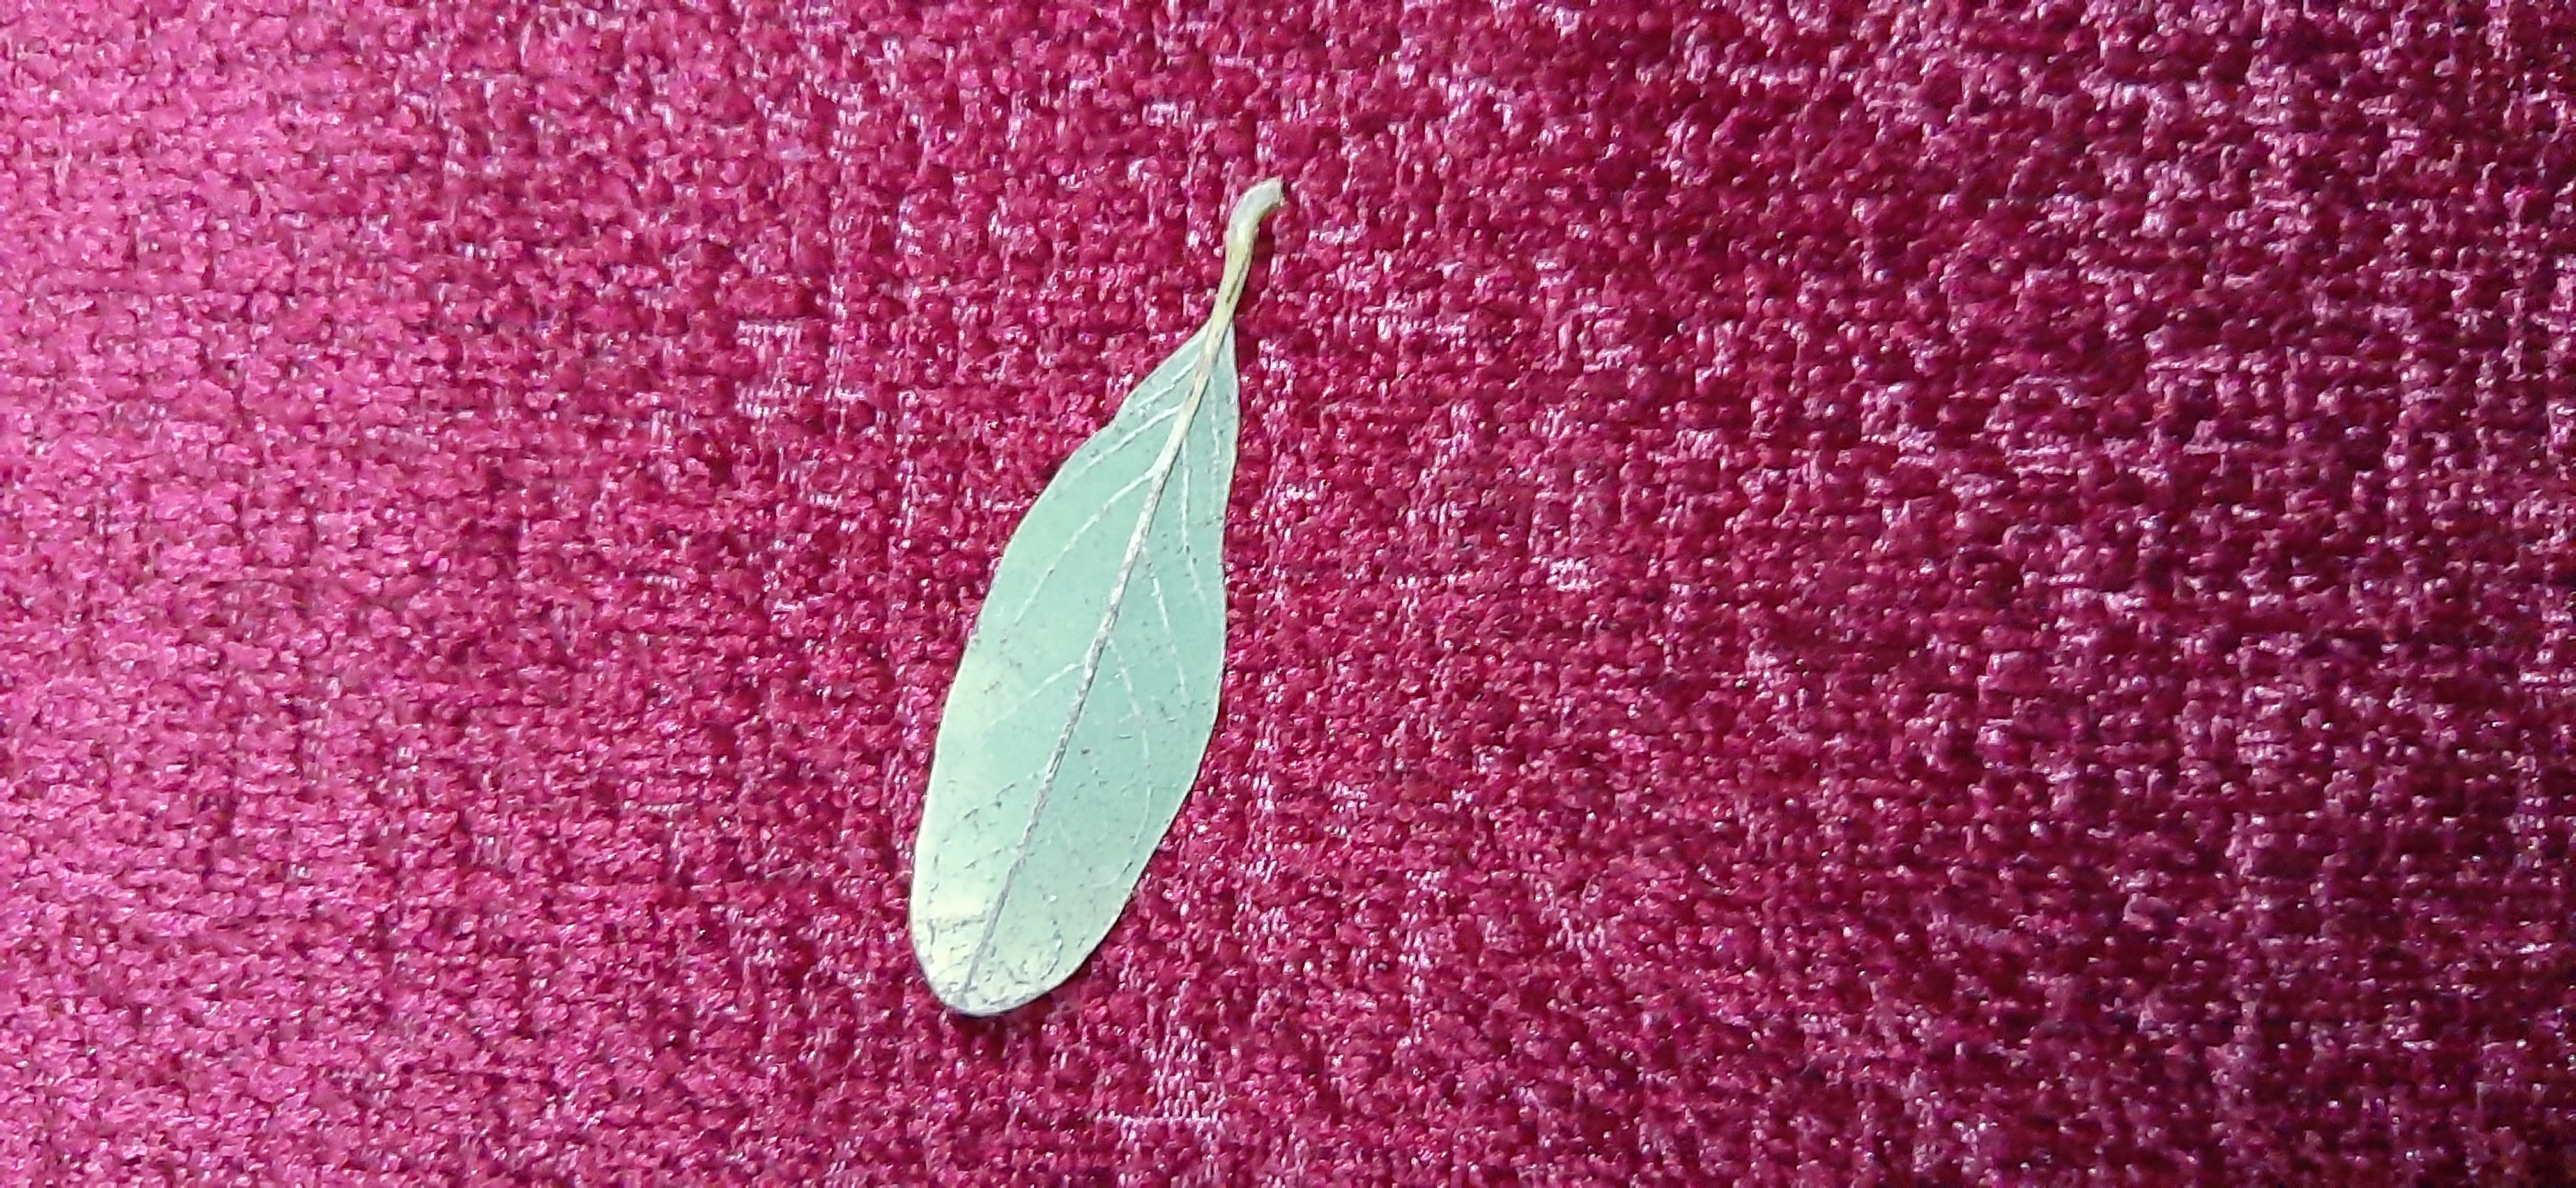
Plant: Seethapala